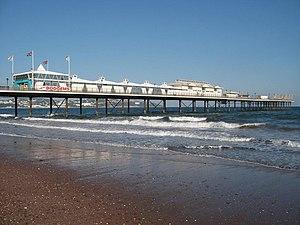
La jetée de Paignton est une jetée aménagée située dans la station balnéaire de Paignton dans le Devon. D'une longueur de 240 mètres, elle a été construite en 1878 par Arthur Hyde Dendy avec deux pavillons, celui en tête de jetée faisant office de salle de spectacles polyvalente pour le music-hall, le théâtre lyrique, la danse. Il ouvre au public en juin 1879. En 1919 la tête de jetée fut détruite dans un incendie. En 1940, elle est réquisitionnée par le ministère de la défense comme rempart défensif contre une possible invasion allemande. En 1980, un grand projet de développement du site fut mis en chantier.